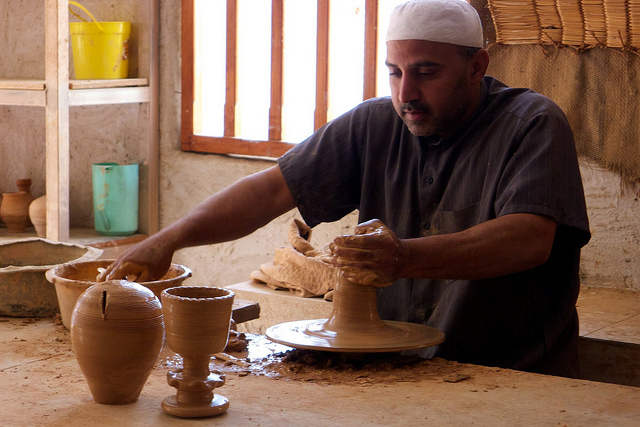
user: Given an image and a question. Answer the question in a short answer. Question: Does this person look more like a catholic or more like a slam poet? Short Answer:
assistant: catholic